Kuomintang

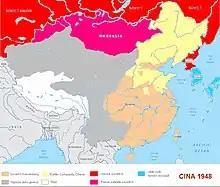
Territories under the control of the Kuomintang/warlords (orange/grey) and communists (yellow) in 1948

Japan surrendered in 1945, and Taiwan was returned to the Republic of China on 25 October of that year. The brief period of celebration was soon shadowed by the possibility of a civil war between the KMT and CCP. The Soviet Union declared war on Japan just before it surrendered and occupied Manchuria, the north eastern part of China. The Soviet Union denied the KMT army the right to enter the region but allowed the CCP to take control of the Japanese factories and their supplies.